Florida Gators

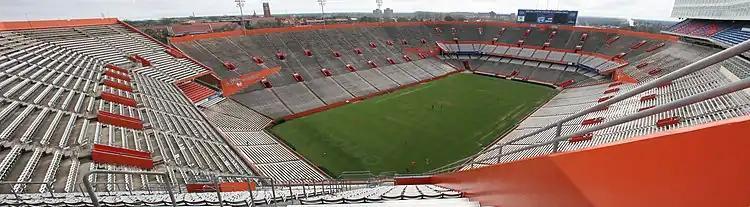
Steve Spurrier-Florida Field at Ben Hill Griffin Stadium, home field of the Gators.

Urban Meyer became Florida's head football coach in December 2004, and his six teams had great success from 2005 to 2010. The 2006 team won the school's second national championship on January 8, 2007, defeating the number one-ranked Ohio State Buckeyes 41–14. Quarterback Tim Tebow won the Heisman Trophy in 2007, and Florida's Tebow-led 2008 team won the 2009 BCS National Championship Game on January 8, 2009, beating the top-ranked Oklahoma Sooners 24–14, for the Gators' third national championship.